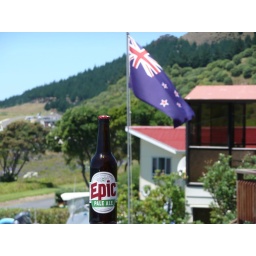
A 500ml bottle of Epic Pale Ale with a New Zealand flag flying in the background